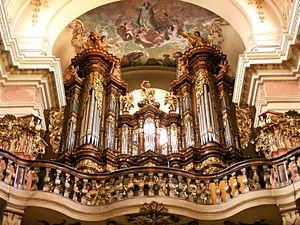
Irena Chřibková, née le 22 juillet 1959 à Bohumín, est une organiste tchèque.